Gran Sabana

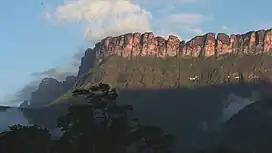
The Auyantepui from Camp Uruyén

These Falls were first made known to non-indigenous people by the U.S.-born explorer-aviator Jimmy Angel in 1937. He attempted to land his plane on top of Auyantepui, crashing (without fatalities) in one of his expeditions. It is the second-largest Guiana tepui, with a surface of , after Chimantá. It has an altitude of . Auyantepui is inclined on its surface: on the southern edge it exceeds , while the northern edge is barely high.